William Whitty Hall

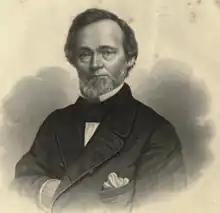

William Whitty Hall (October 15, 1810 - May 10, 1876) was an American physician, writer and pioneer editor of health magazines.